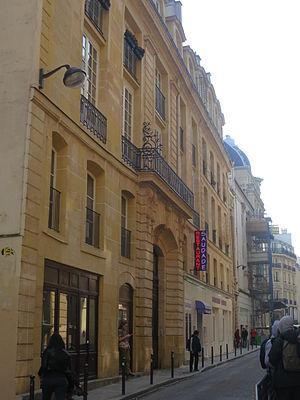
L'hôtel de Villeroy, ou ancien hôtel de la Poste, est un hôtel particulier situé dans le 1ᵉʳ arrondissement de Paris, en France.
La rue des Bourdonnais est une voie du 1ᵉʳ arrondissement de Paris, en France.
La maison de Neufville de Villeroy est une famille de la noblesse française originaire de Lorraine. Elle est issue d'un secrétaire des finances anoblie par Louis XII au XVIᵉ siècle. Elle a été élevée au titre ducal en 1651. Elle est éteinte de nos jours.